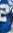
Number: 2